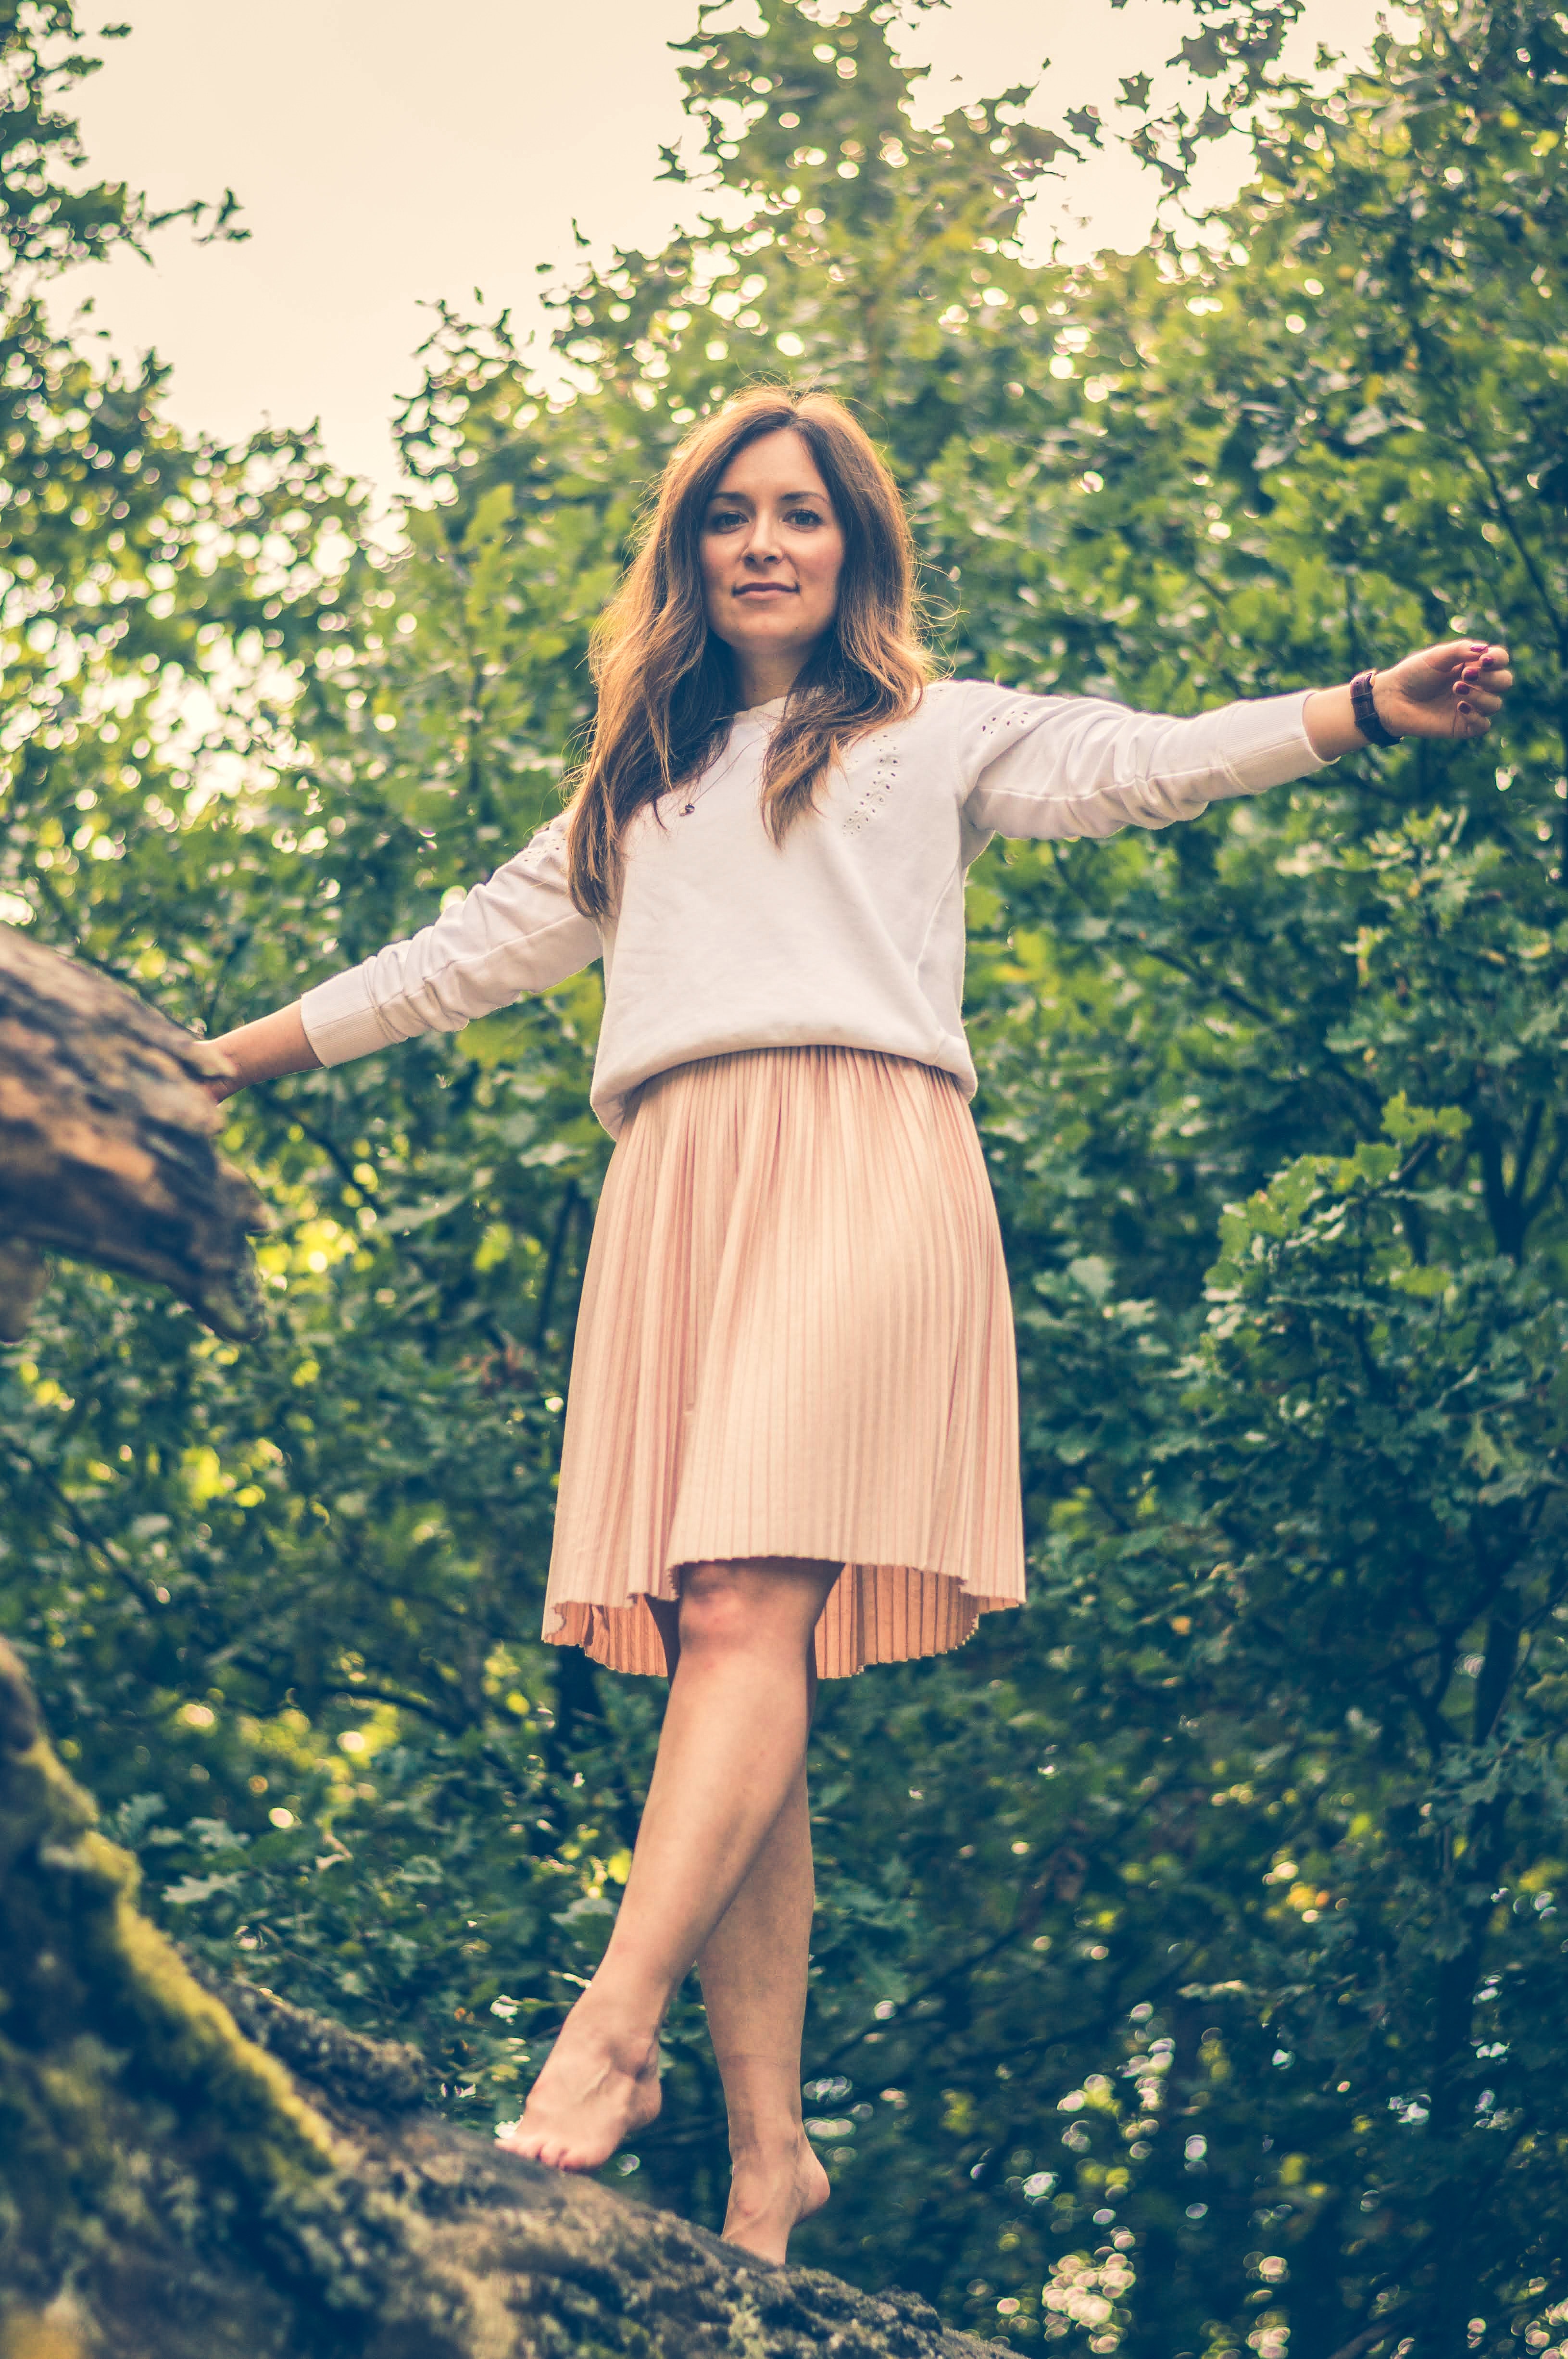
clothing, photograph, nature, beauty, girl, lady, photo shoot, standing, dress, photography, tree, shoulder, leg, grass, summer, long hair, sunlight, happiness, smile, fun, spring, model